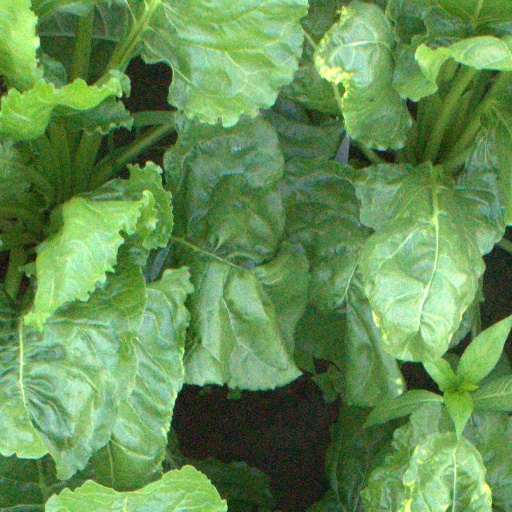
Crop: sugar beet